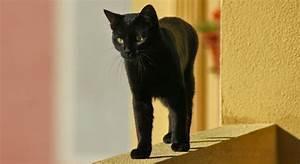
cat